Hamersley & Robe River railway line

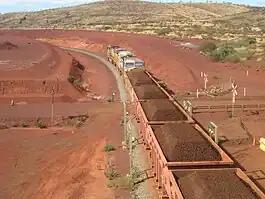
Iron ore train leaving the Brockman 4 mine in June 2012

The Hamersley & Robe River railway, majority-owned by Rio Tinto, and operated by its subsidiary Pilbara Iron, is a private rail network in the Pilbara region of Western Australia for the purpose of carrying iron ore. The network is larger than any other Australian heavy freight rail network in private ownership. The total length of its track is about .